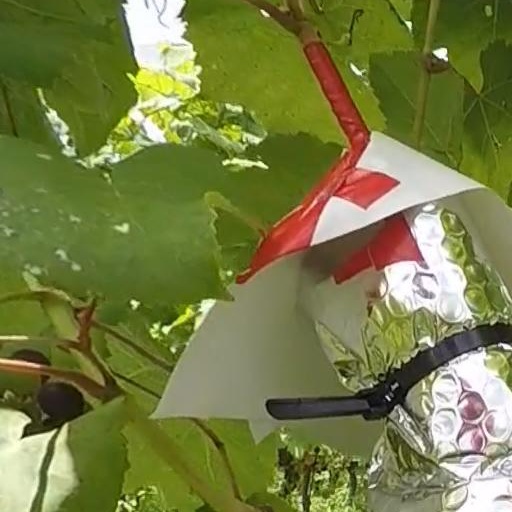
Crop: grape